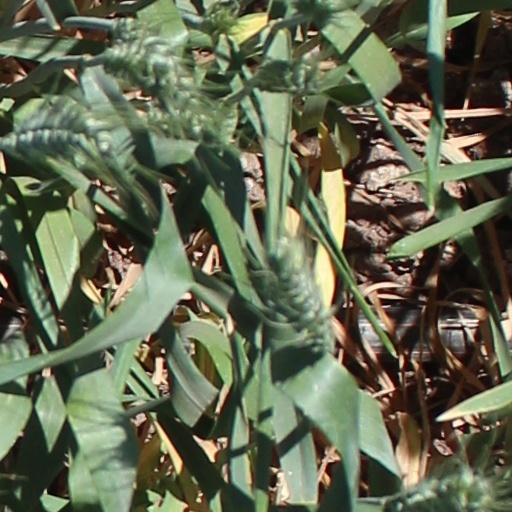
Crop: wheat